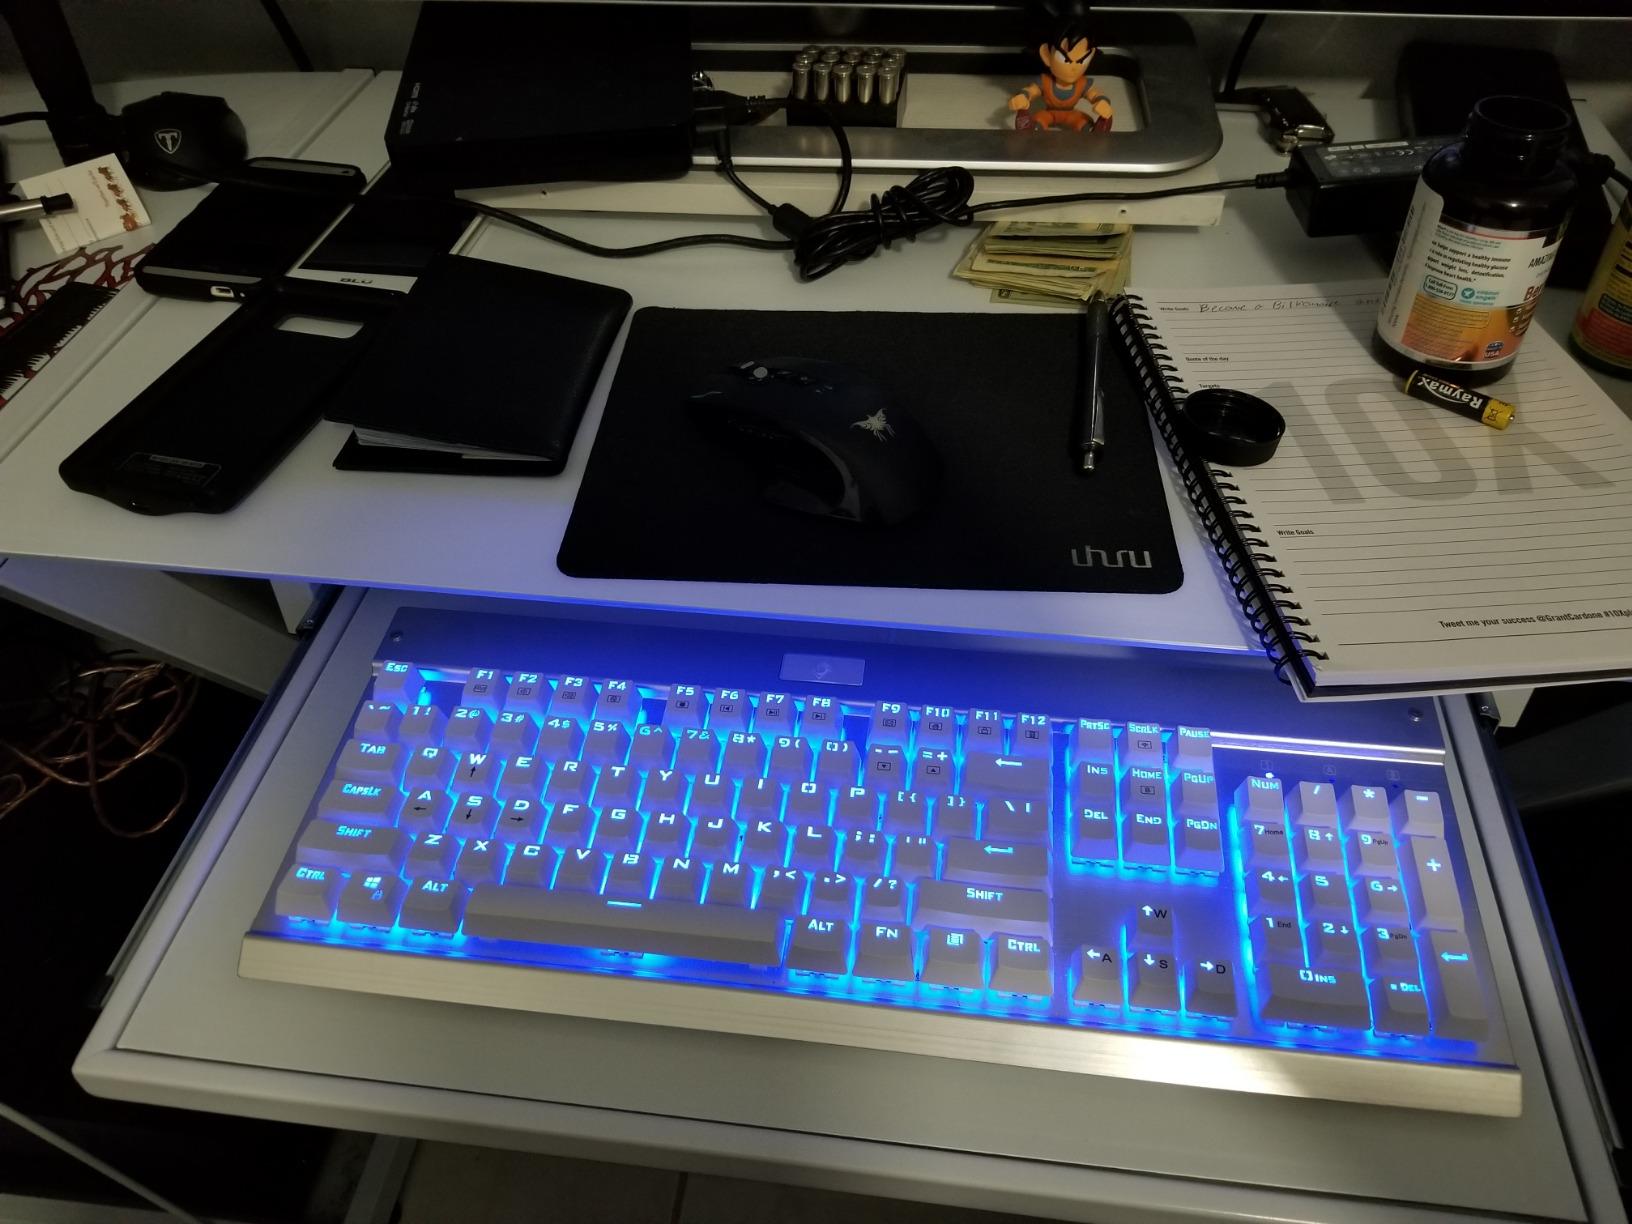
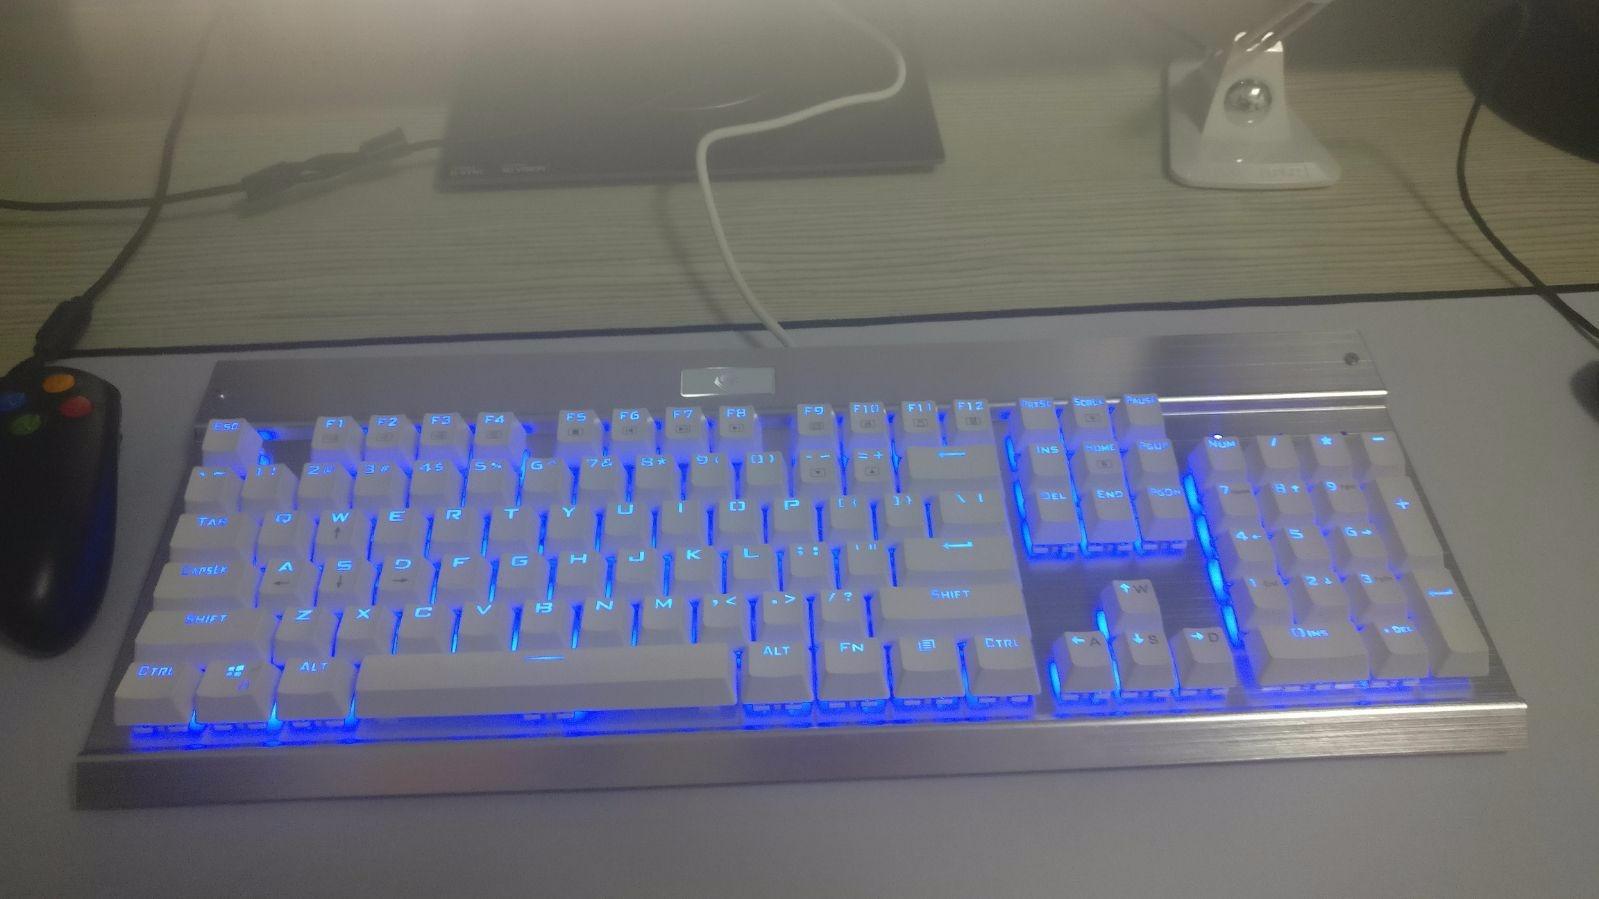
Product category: keyboard
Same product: yes